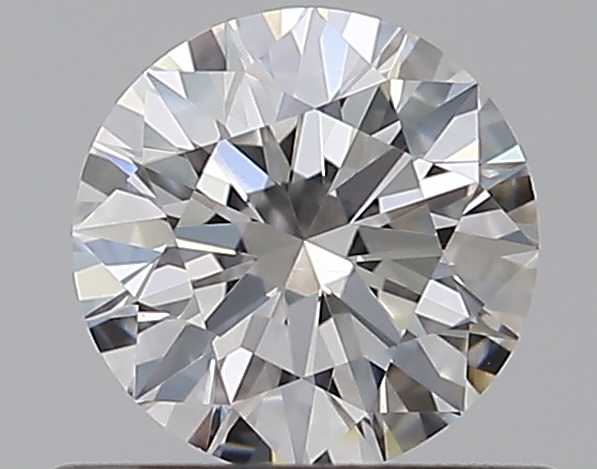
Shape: round
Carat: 0.5
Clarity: VS2
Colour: E
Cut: EX
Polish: EX
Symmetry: EX
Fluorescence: M
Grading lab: GIA
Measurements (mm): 5.1 x 5.13 x 3.15